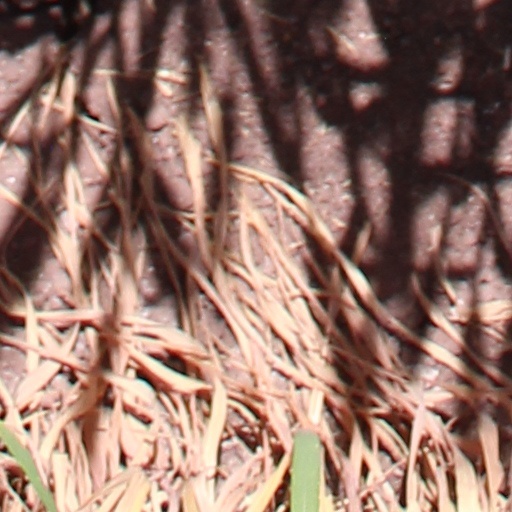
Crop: wheat